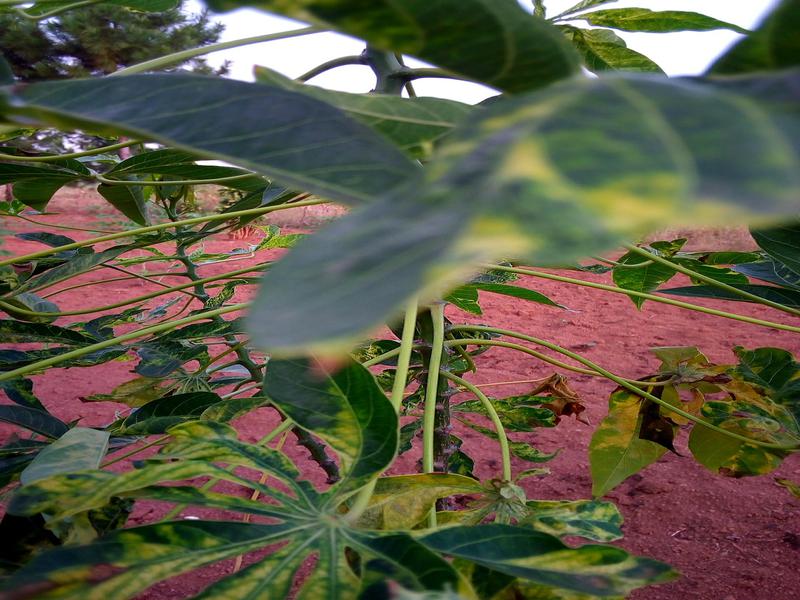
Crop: cassava
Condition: mosaic_disease